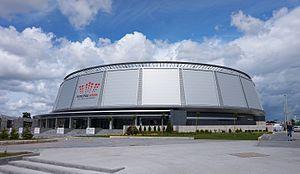
La Bulstrad Arena est une salle omnisports situé à Roussé, en Bulgarie.
Le Championnat du monde de volley-ball masculin 2018 est la 19ᵉ édition du Championnat du monde masculin de volley-ball organisé par la Fédération internationale de volley-ball. Le tournoi final est co-organisé par la Bulgarie et l'Italie du 9 au 30 septembre 2018. Pour la première fois, le tournoi est tenu dans deux pays. Les demi-finales et finale se déroulent en Italie. Ce tournoi met aux prises les vingt-quatre meilleures équipes mondiales.